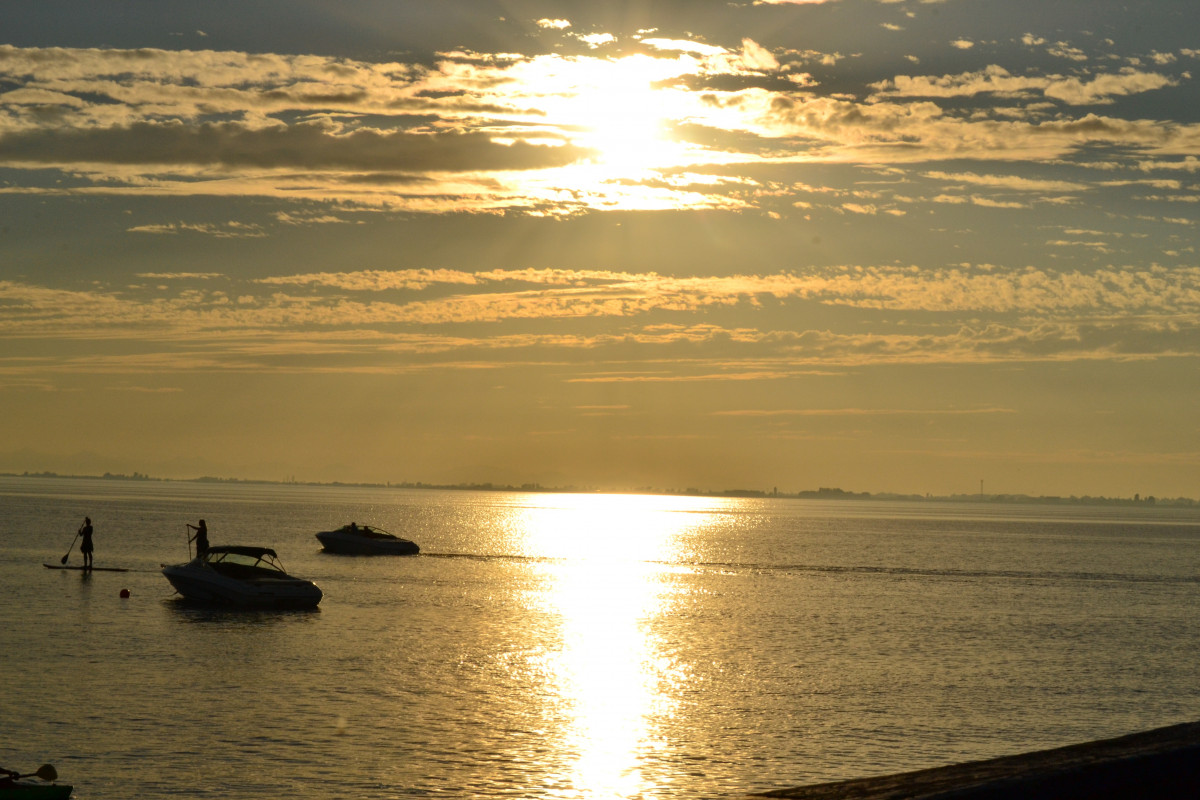
Tags: sea, coast, ocean, horizon, cloud, sky, sun, sunrise, sunset, sunlight, morning, shore, wave, dawn, dusk, evening, reflection, bay, body of water